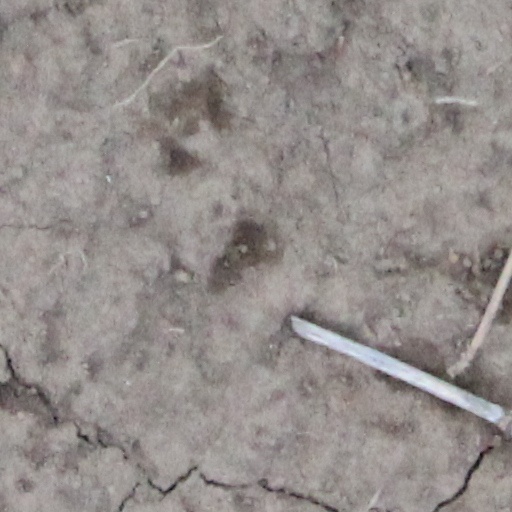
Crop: wheat